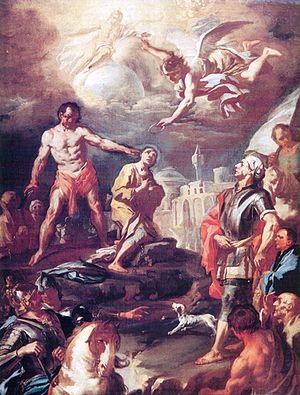
Décollation d’un saint par Lorenzo de Caro, huile sur toile, 98 x 75 cm, collection particulière.
Lorenzo de Caro est un peintre italien de l'école napolitaine, qui fut actif au XVIIIᵉ siècle.